Bicycle poverty reduction

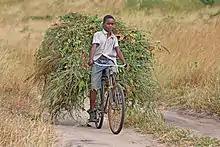
Tanzanian boy transporting fodder on his bicycle to feed his family cattle

Bicycle poverty reduction is the concept that access to bicycles and the transportation infrastructure to support them can dramatically reduce poverty. This has been demonstrated in various pilot projects in South Asia and Africa. Experiments done in Africa (Uganda and Tanzania) and Sri Lanka on hundreds of households have shown that a bicycle can increase the income of a poor family by as much as 35%.